Roy Dowling

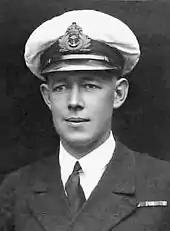
Lieutenant Dowling, 1927

Roy Russell Dowling was born on 28 May 1901 in Condong, a township on the Tweed River in northern New South Wales. His parents were sugar cane inspector Russell Dowling and his wife Lily. The youth entered the Royal Australian Naval College (RANC) at Jervis Bay, Federal Capital Territory, in 1915. An underachiever academically, he excelled at sports, and became chief cadet captain before graduating in 1918 with the King's Medal, awarded for "gentlemanly bearing, character, good influence among his fellows and officer-like qualities". The following year he was posted to Britain as a midshipman, undergoing training with the Royal Navy and seeing service on and . He was promoted to sub-lieutenant on 15 April 1921. By January 1923 he was back in Australia, serving aboard the cruiser . He was promoted to lieutenant on 15 March. In April 1924, "Adelaide" joined the Royal Navy's Special Service Squadron on its worldwide cruise, taking in New Zealand, Canada, the United States, Panama, and the West Indies, before docking in September at Portsmouth, England. There Dowling left the ship for his next appointment, training as a gunnery officer and serving in that capacity at .